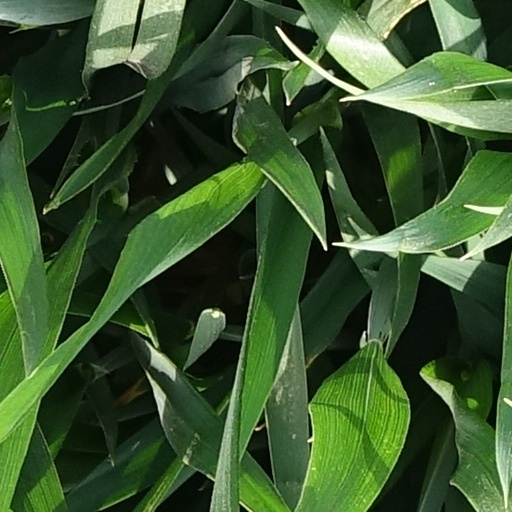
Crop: wheat